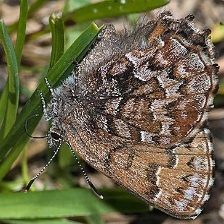
Species: EASTERN PINE ELFIN